Korsnes Church

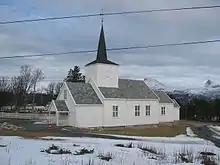
View of the church

Korsnes Church ( or ) is a parish church of the Church of Norway in Hamarøy Municipality in Nordland county, Norway. It is located in the village of Korsnes. It is the church for the Korsnes parish which is part of the Ofoten prosti (deanery) in the Diocese of Sør-Hålogaland. The white, wooden church was built in a long church style in 1888 using plans drawn up by the architect Sigmund Brænne. The church seats about 80 people.